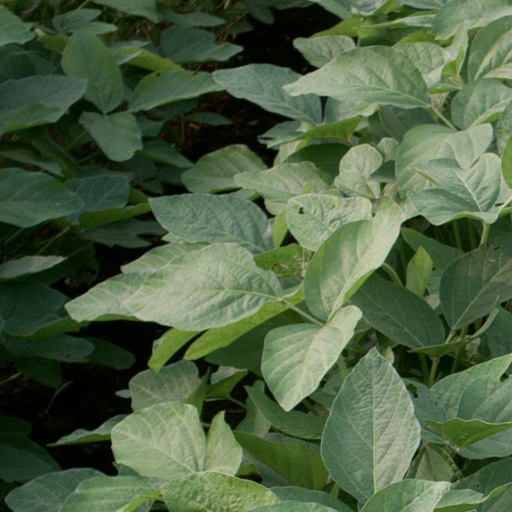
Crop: soybean